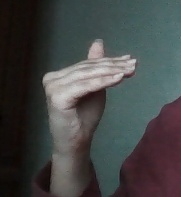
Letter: khaa